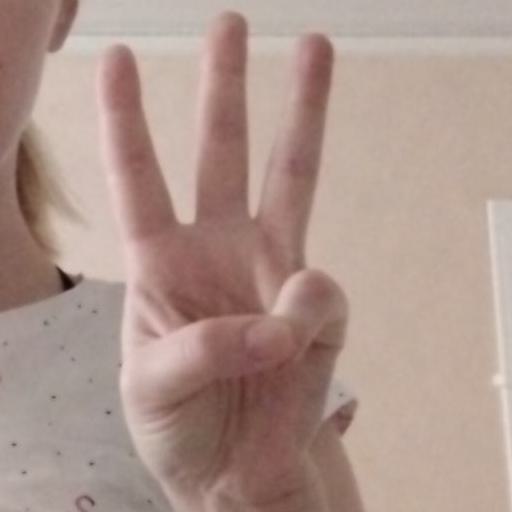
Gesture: three